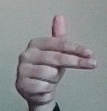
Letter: ghain